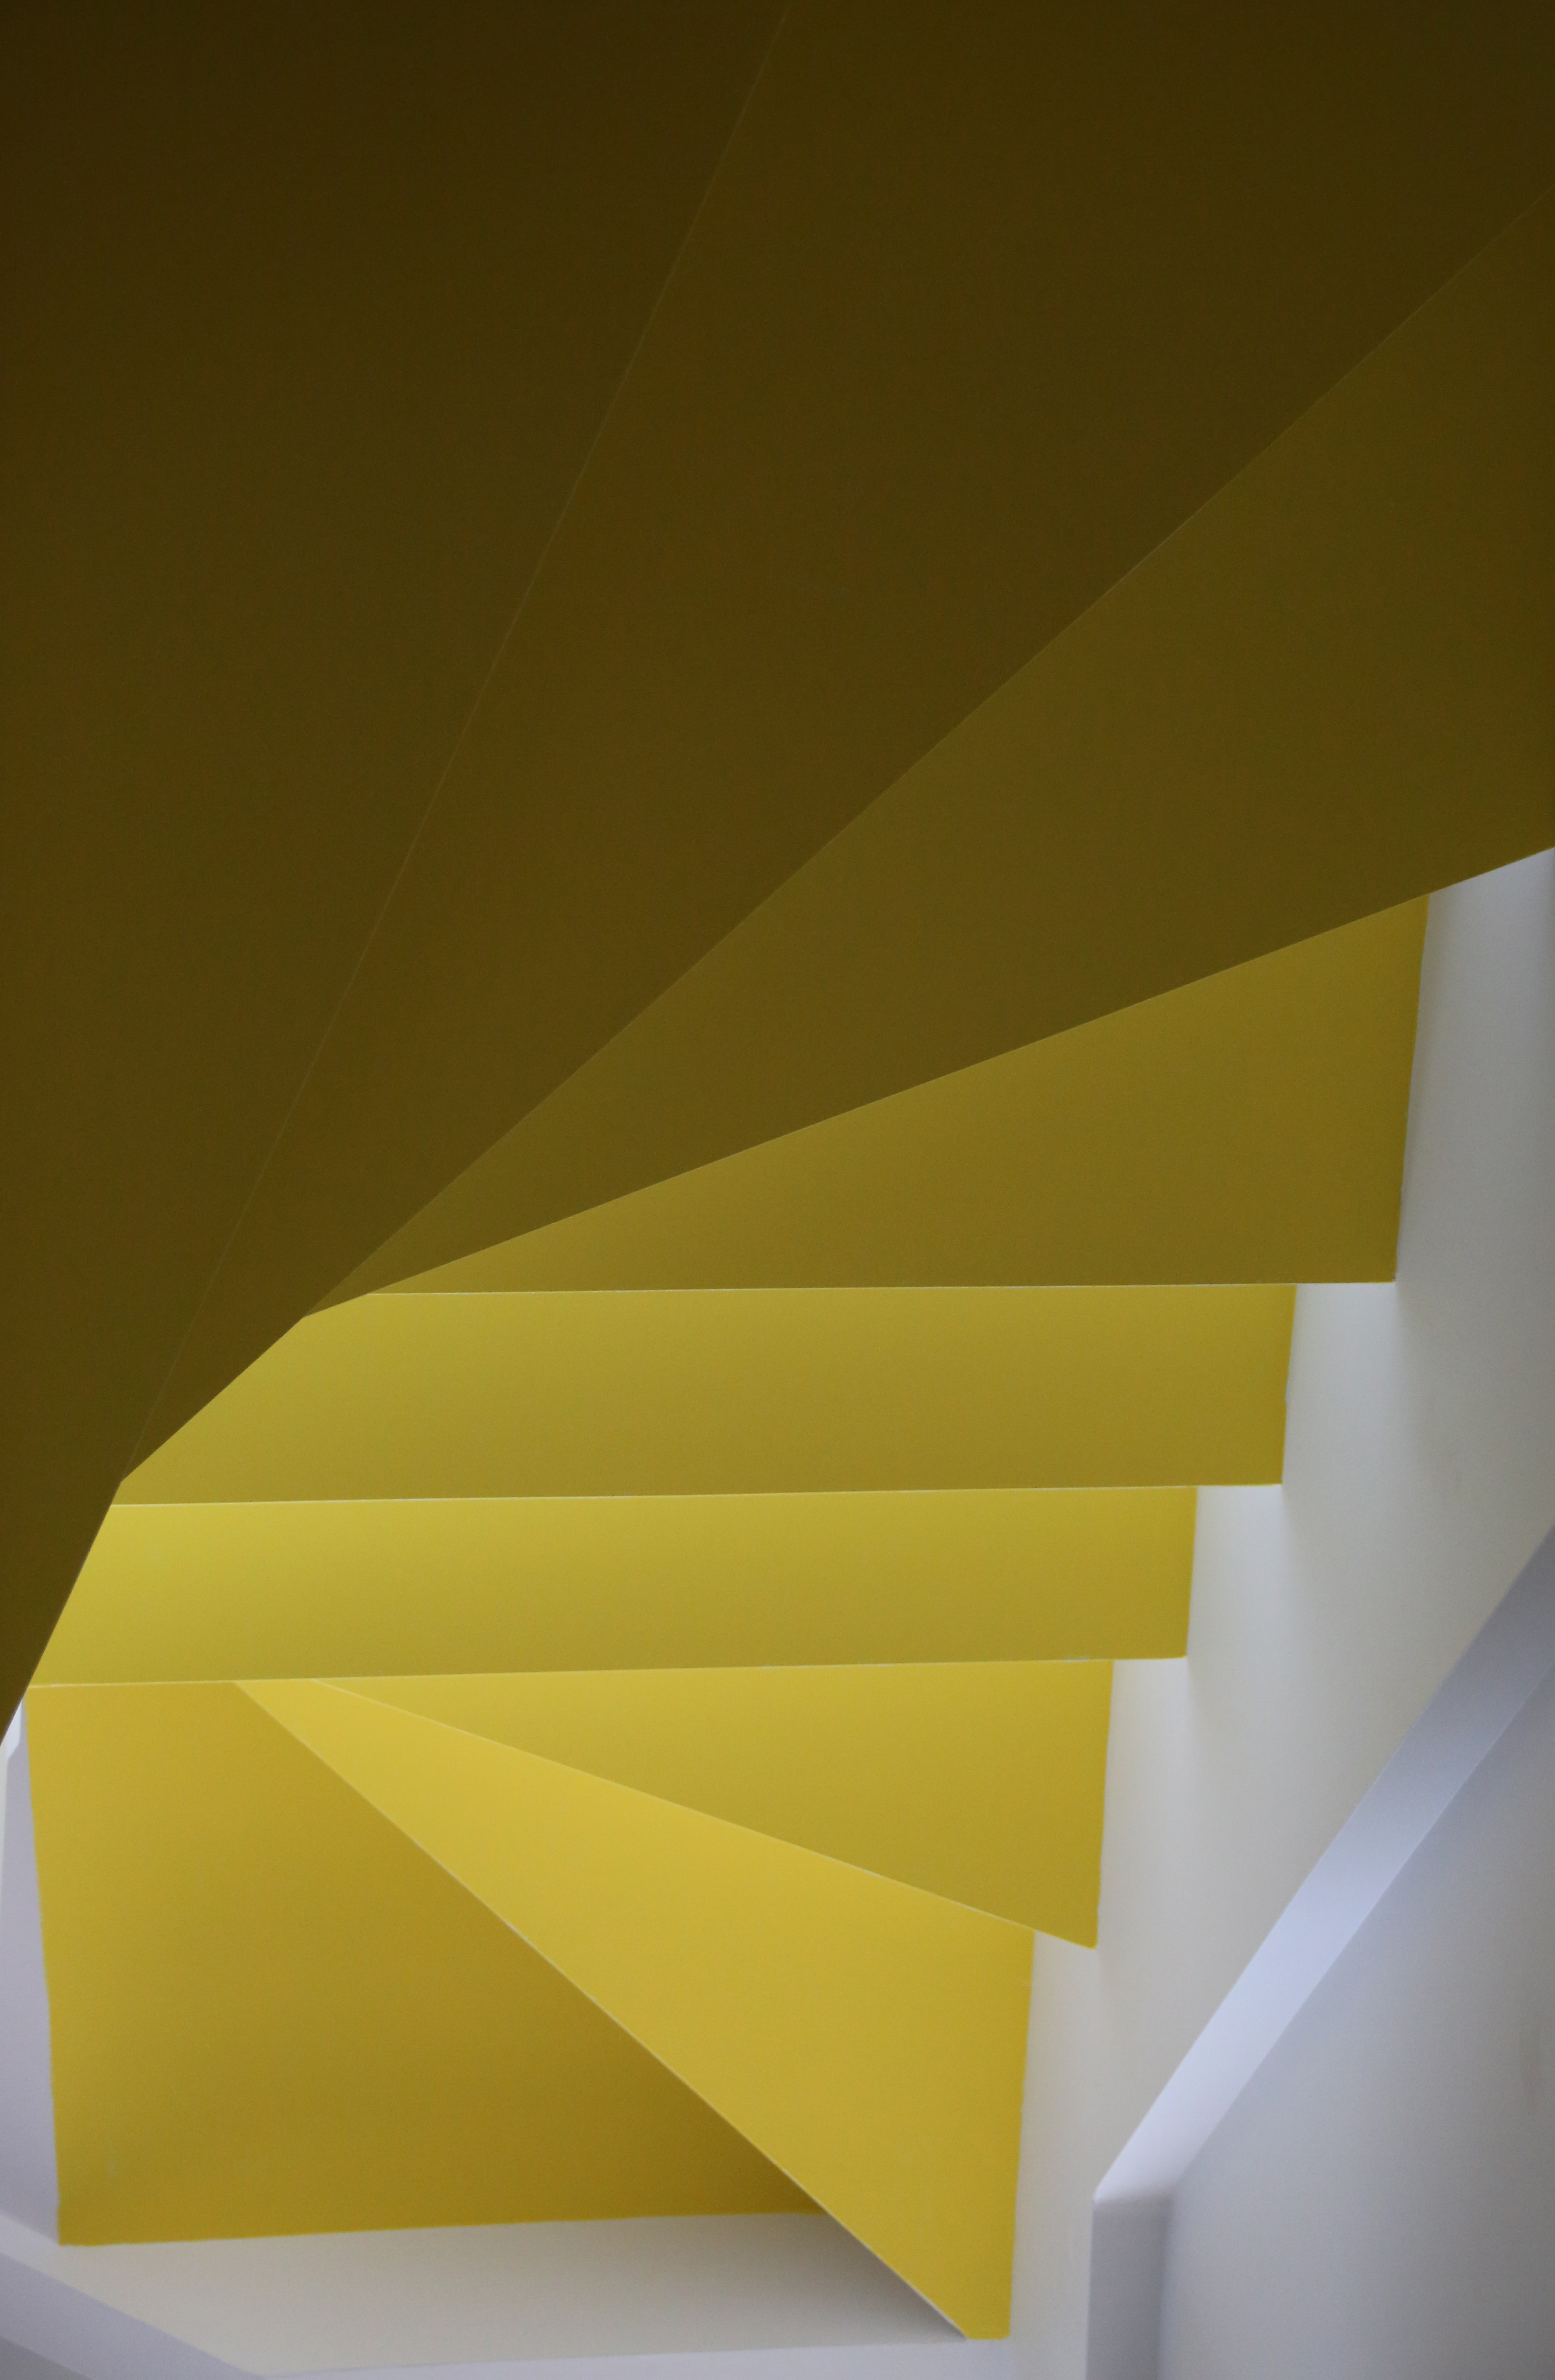
light, architecture, staircase, ceiling, line, color, yellow, paper, lighting, material, circle, art, colors, design, triangle, stairs, colours, shape, public domain images